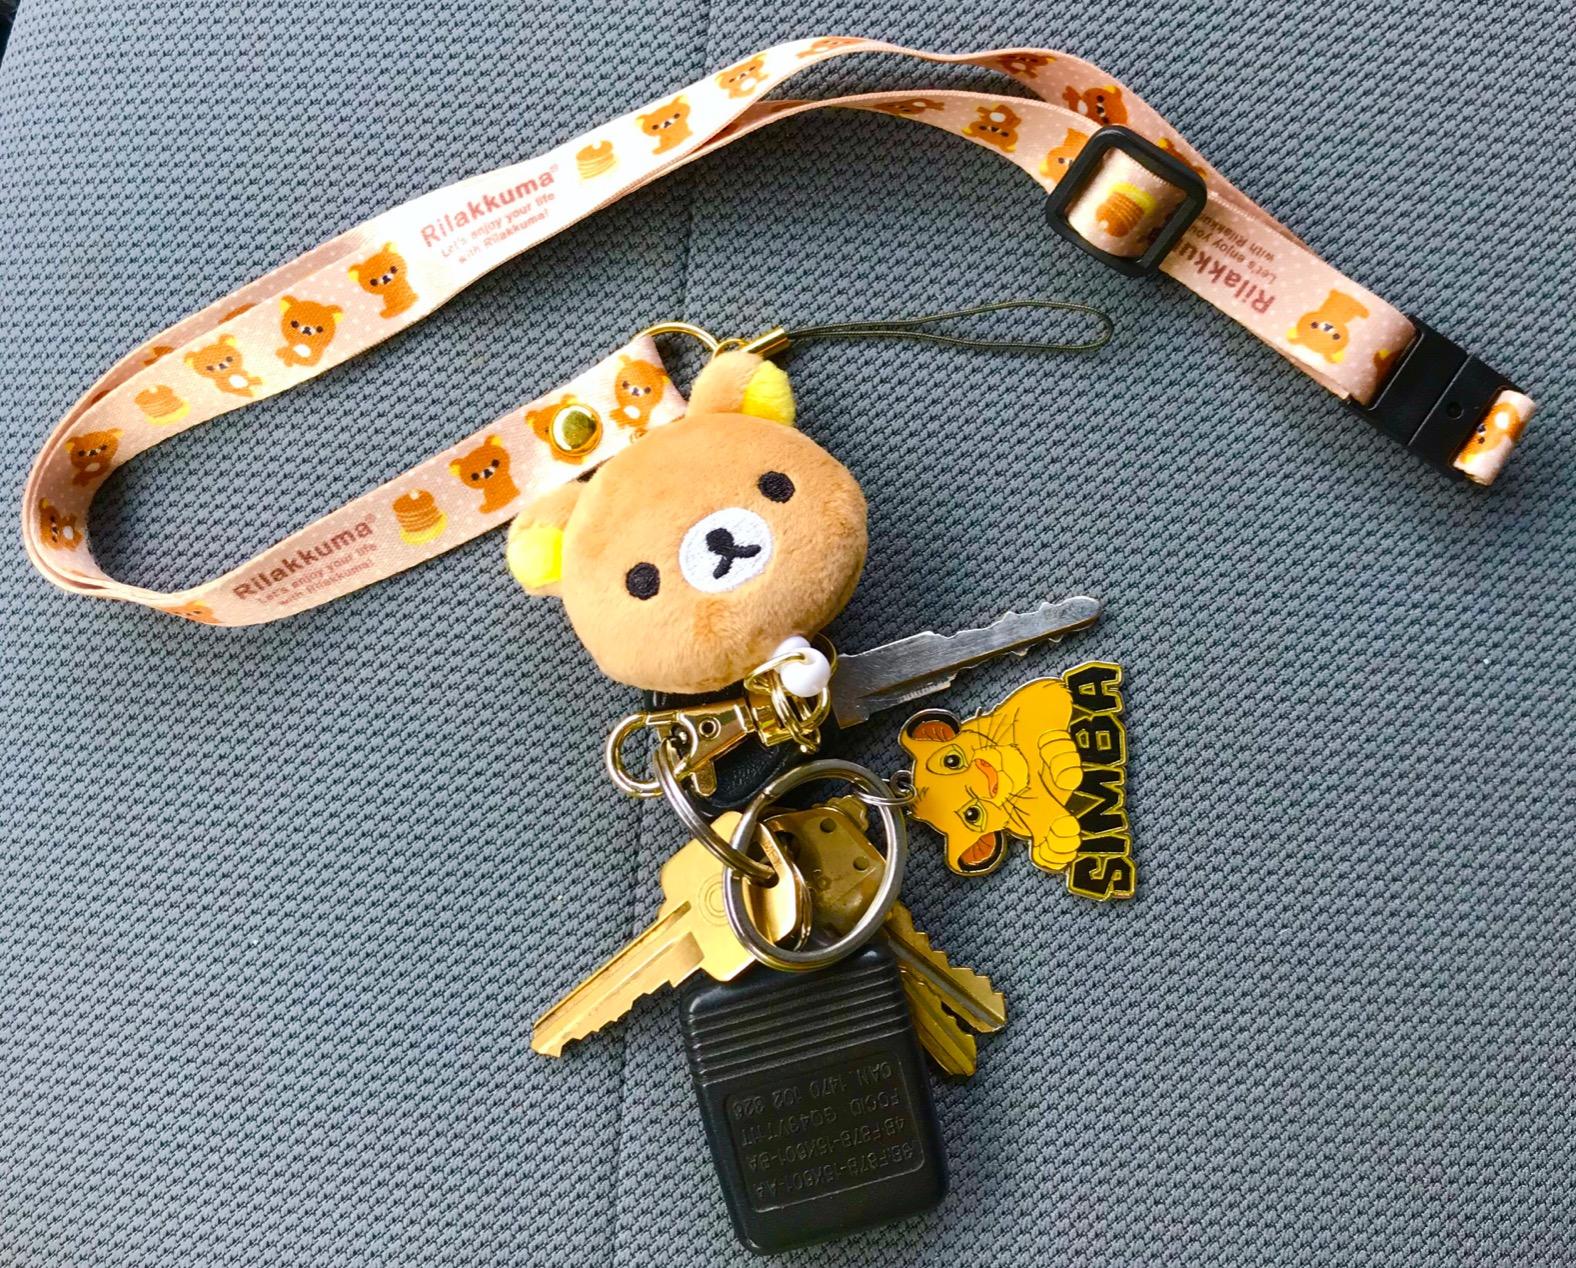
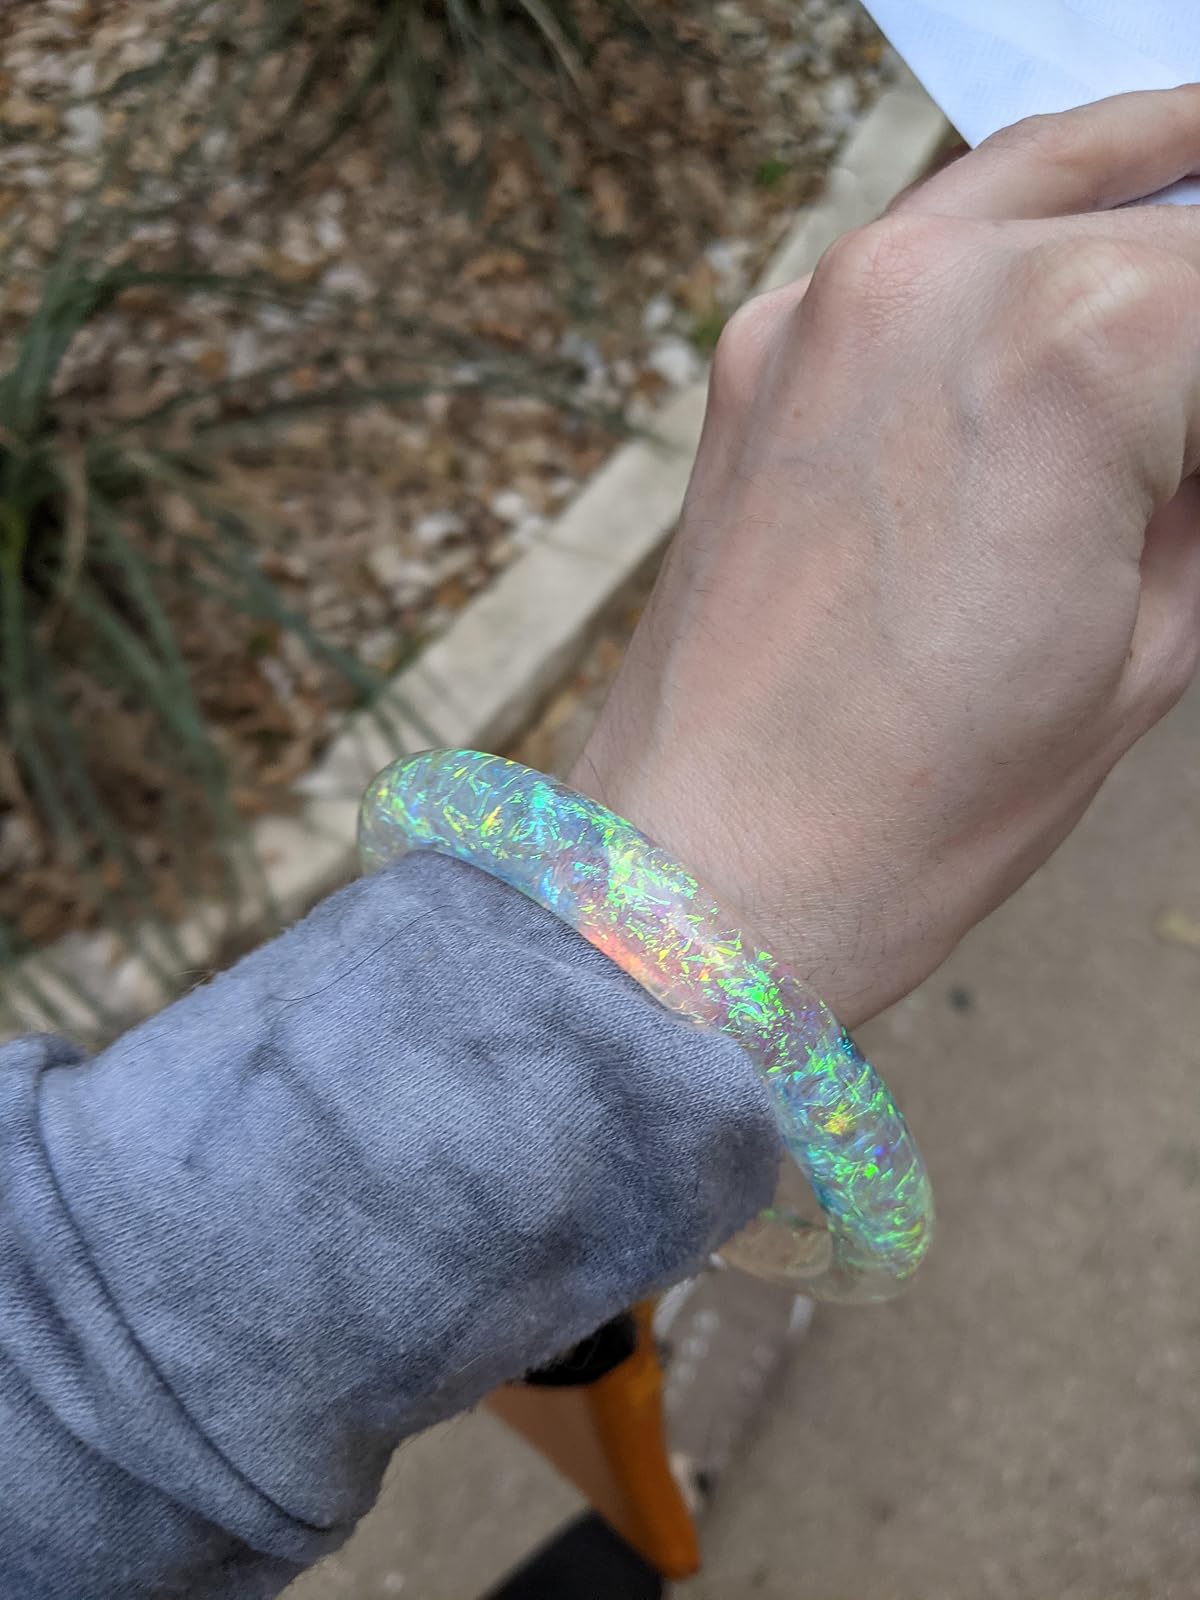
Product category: accessories_keychain
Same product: no